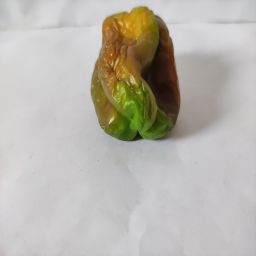
Crop: Bell Pepper
Quality: Old